Ranchhodlal Chhotalal Technical Institute

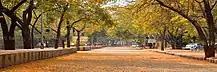
Campus Internal Road

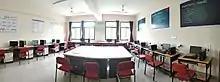
Language Lab

Each department has modern, fully equipped laboratories. New laboratories of the institute are constantly being established in emerging areas. In addition to the students, the laboratories also cater to industrial testing in diverse fields. The campus offers free internet facility to its students & faculty.